Três Marias Dam

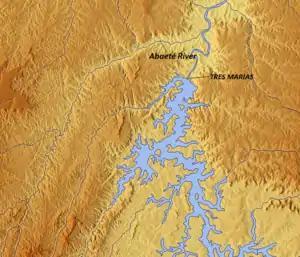
Location of Três Marias Dam

The dam is a long and high embankment dam with a spillway off to its east-side and a power plant at its east toe. The dam's reservoir has a surface area of and a capacity of .